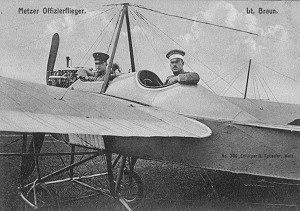
Metzer Offizierflieger
Cette page concerne les événements qui se sont produits durant l'année 1885 en Lorraine.
Karl Braun est un aviateur allemand de la Première Guerre mondiale. Breveté en 1912, Braun est l'un des pionniers de l'aviation militaire allemande.